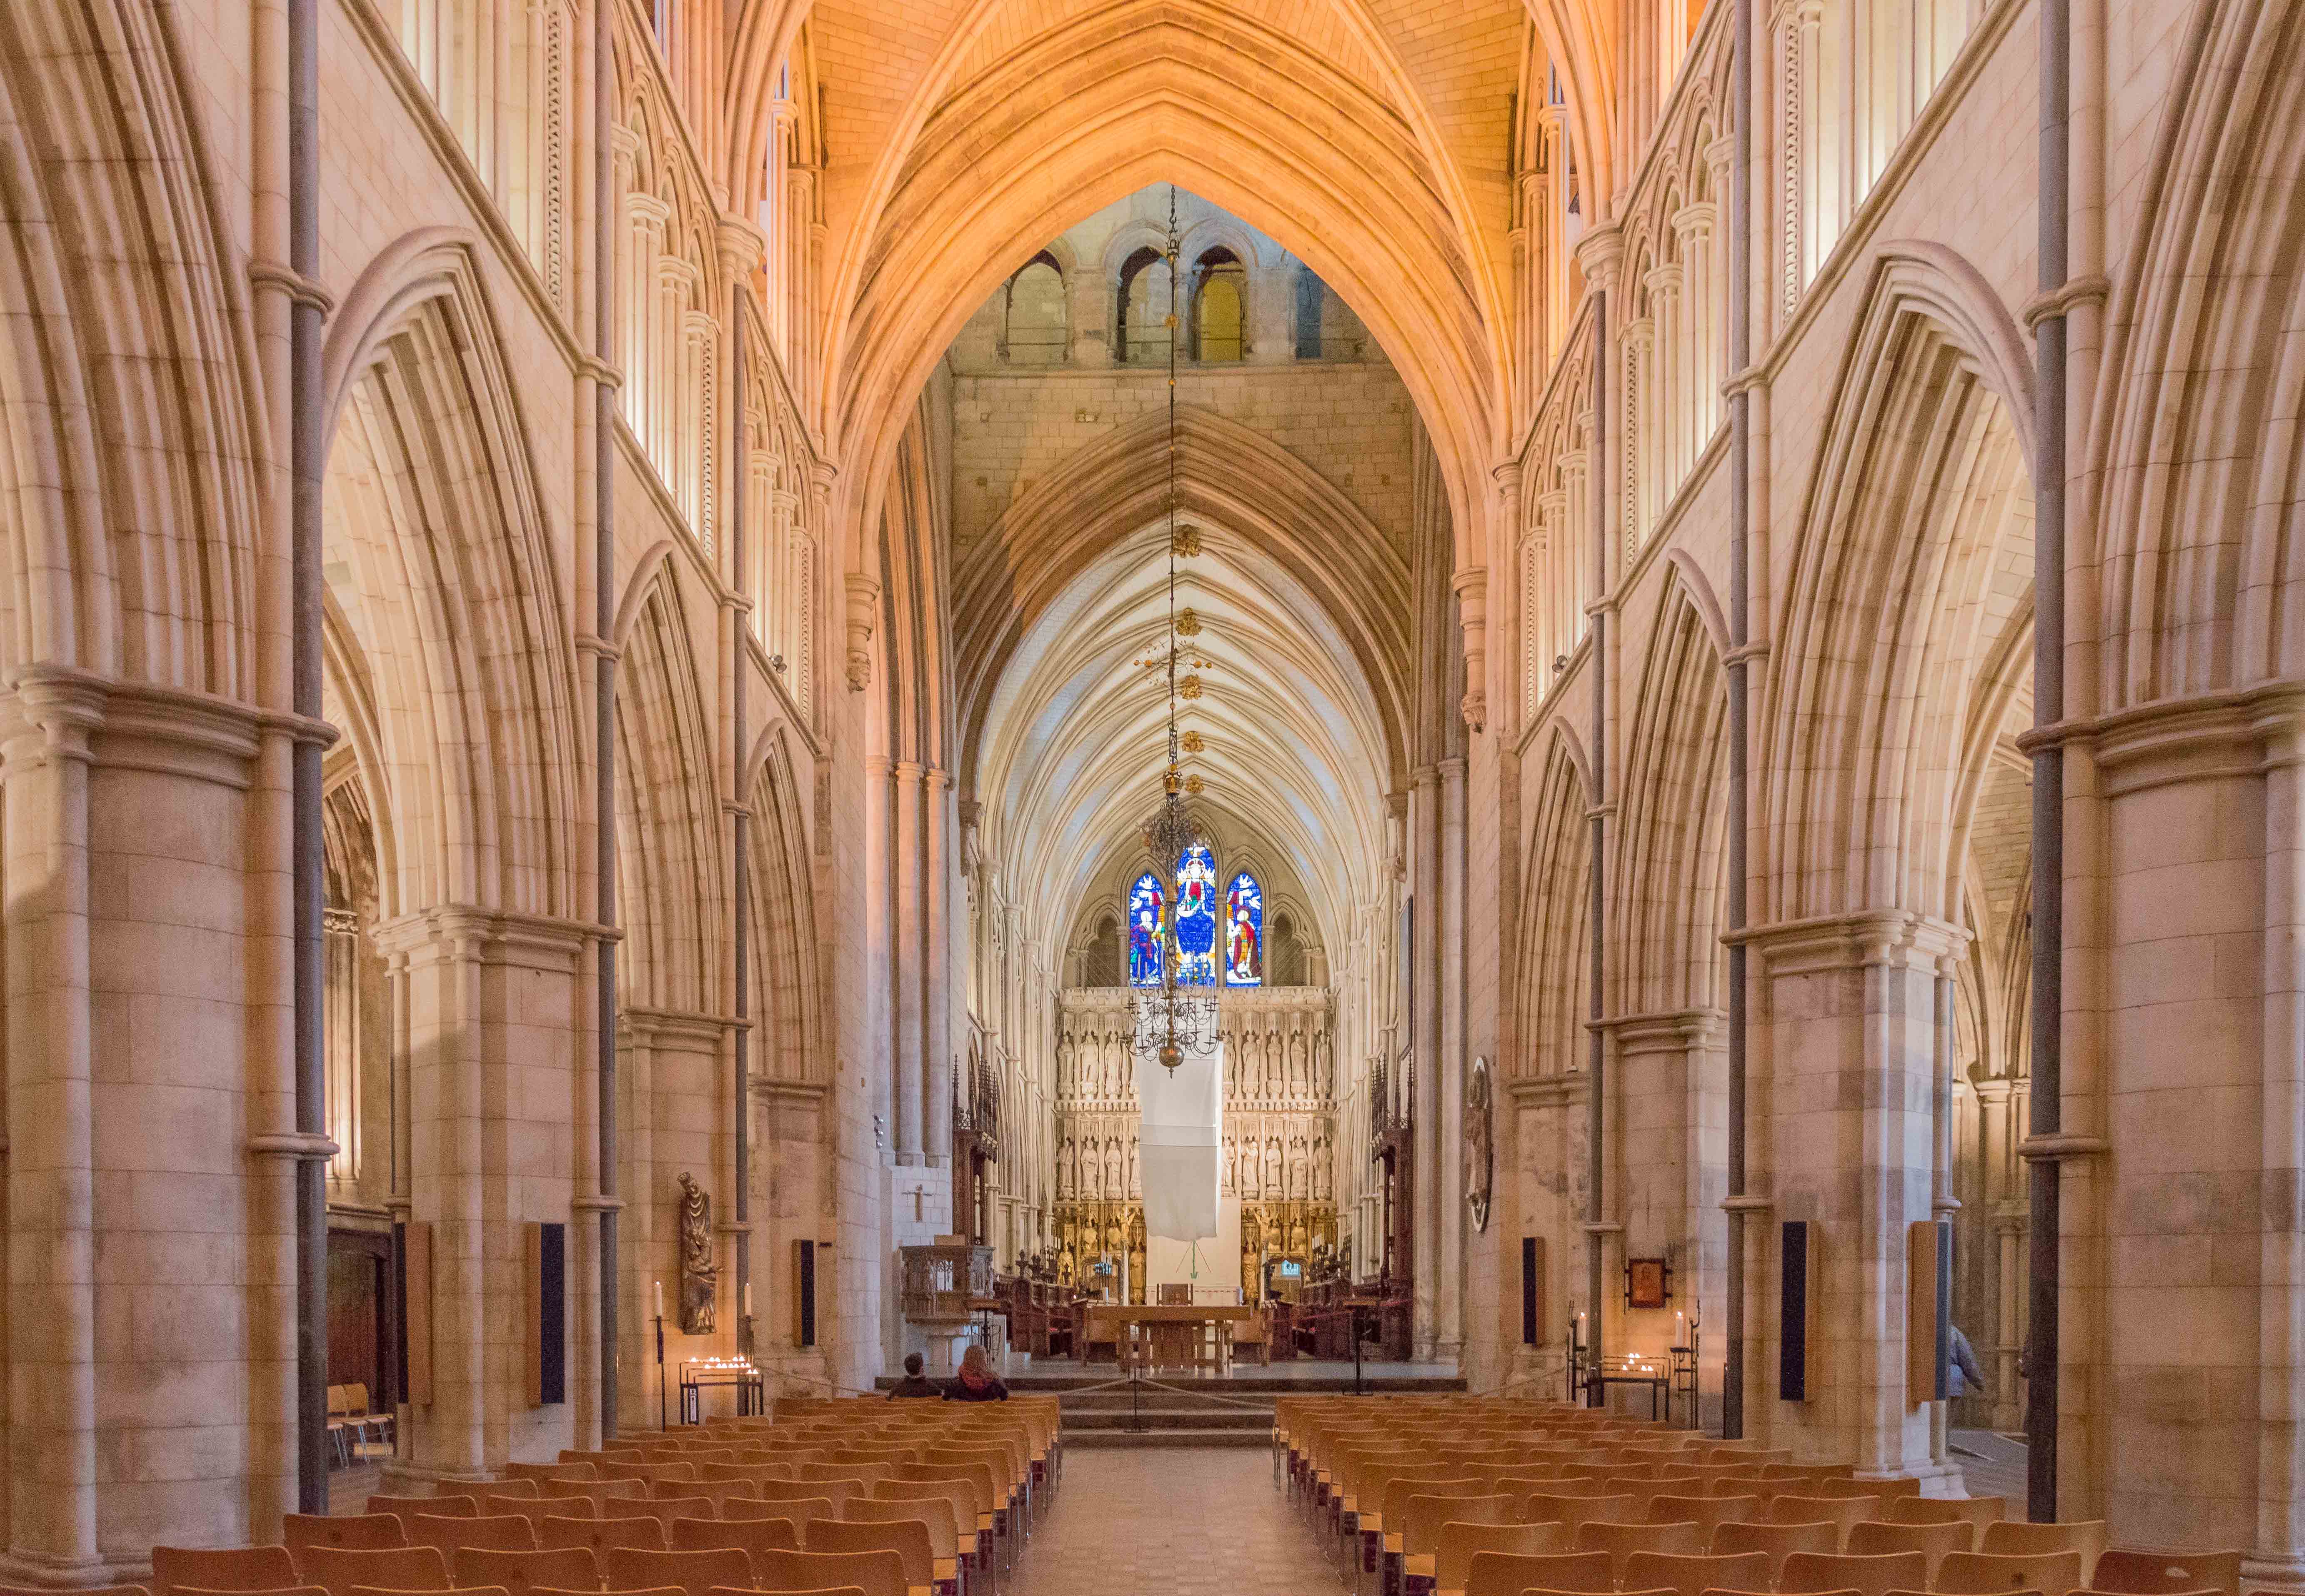
architecture, bridge, building, dslr, facade, church, cathedral, chapel, nikon, place of worship, aisle, london, monastery, symmetry, synagogue, southwark, basilica, shard, gothic architecture, byzantine architecture